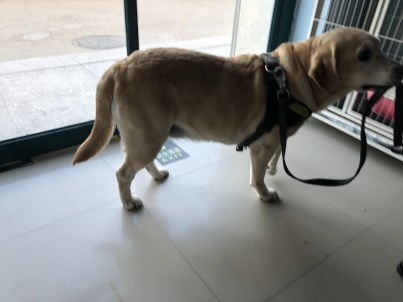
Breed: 3580-n000122-Labrador_retriever